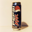
Label: can